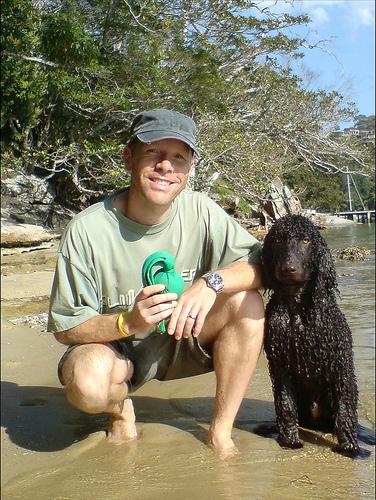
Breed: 219-n000066-Irish_water_spaniel